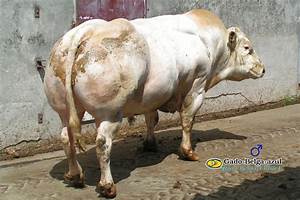
Label: cow